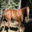
Label: horse